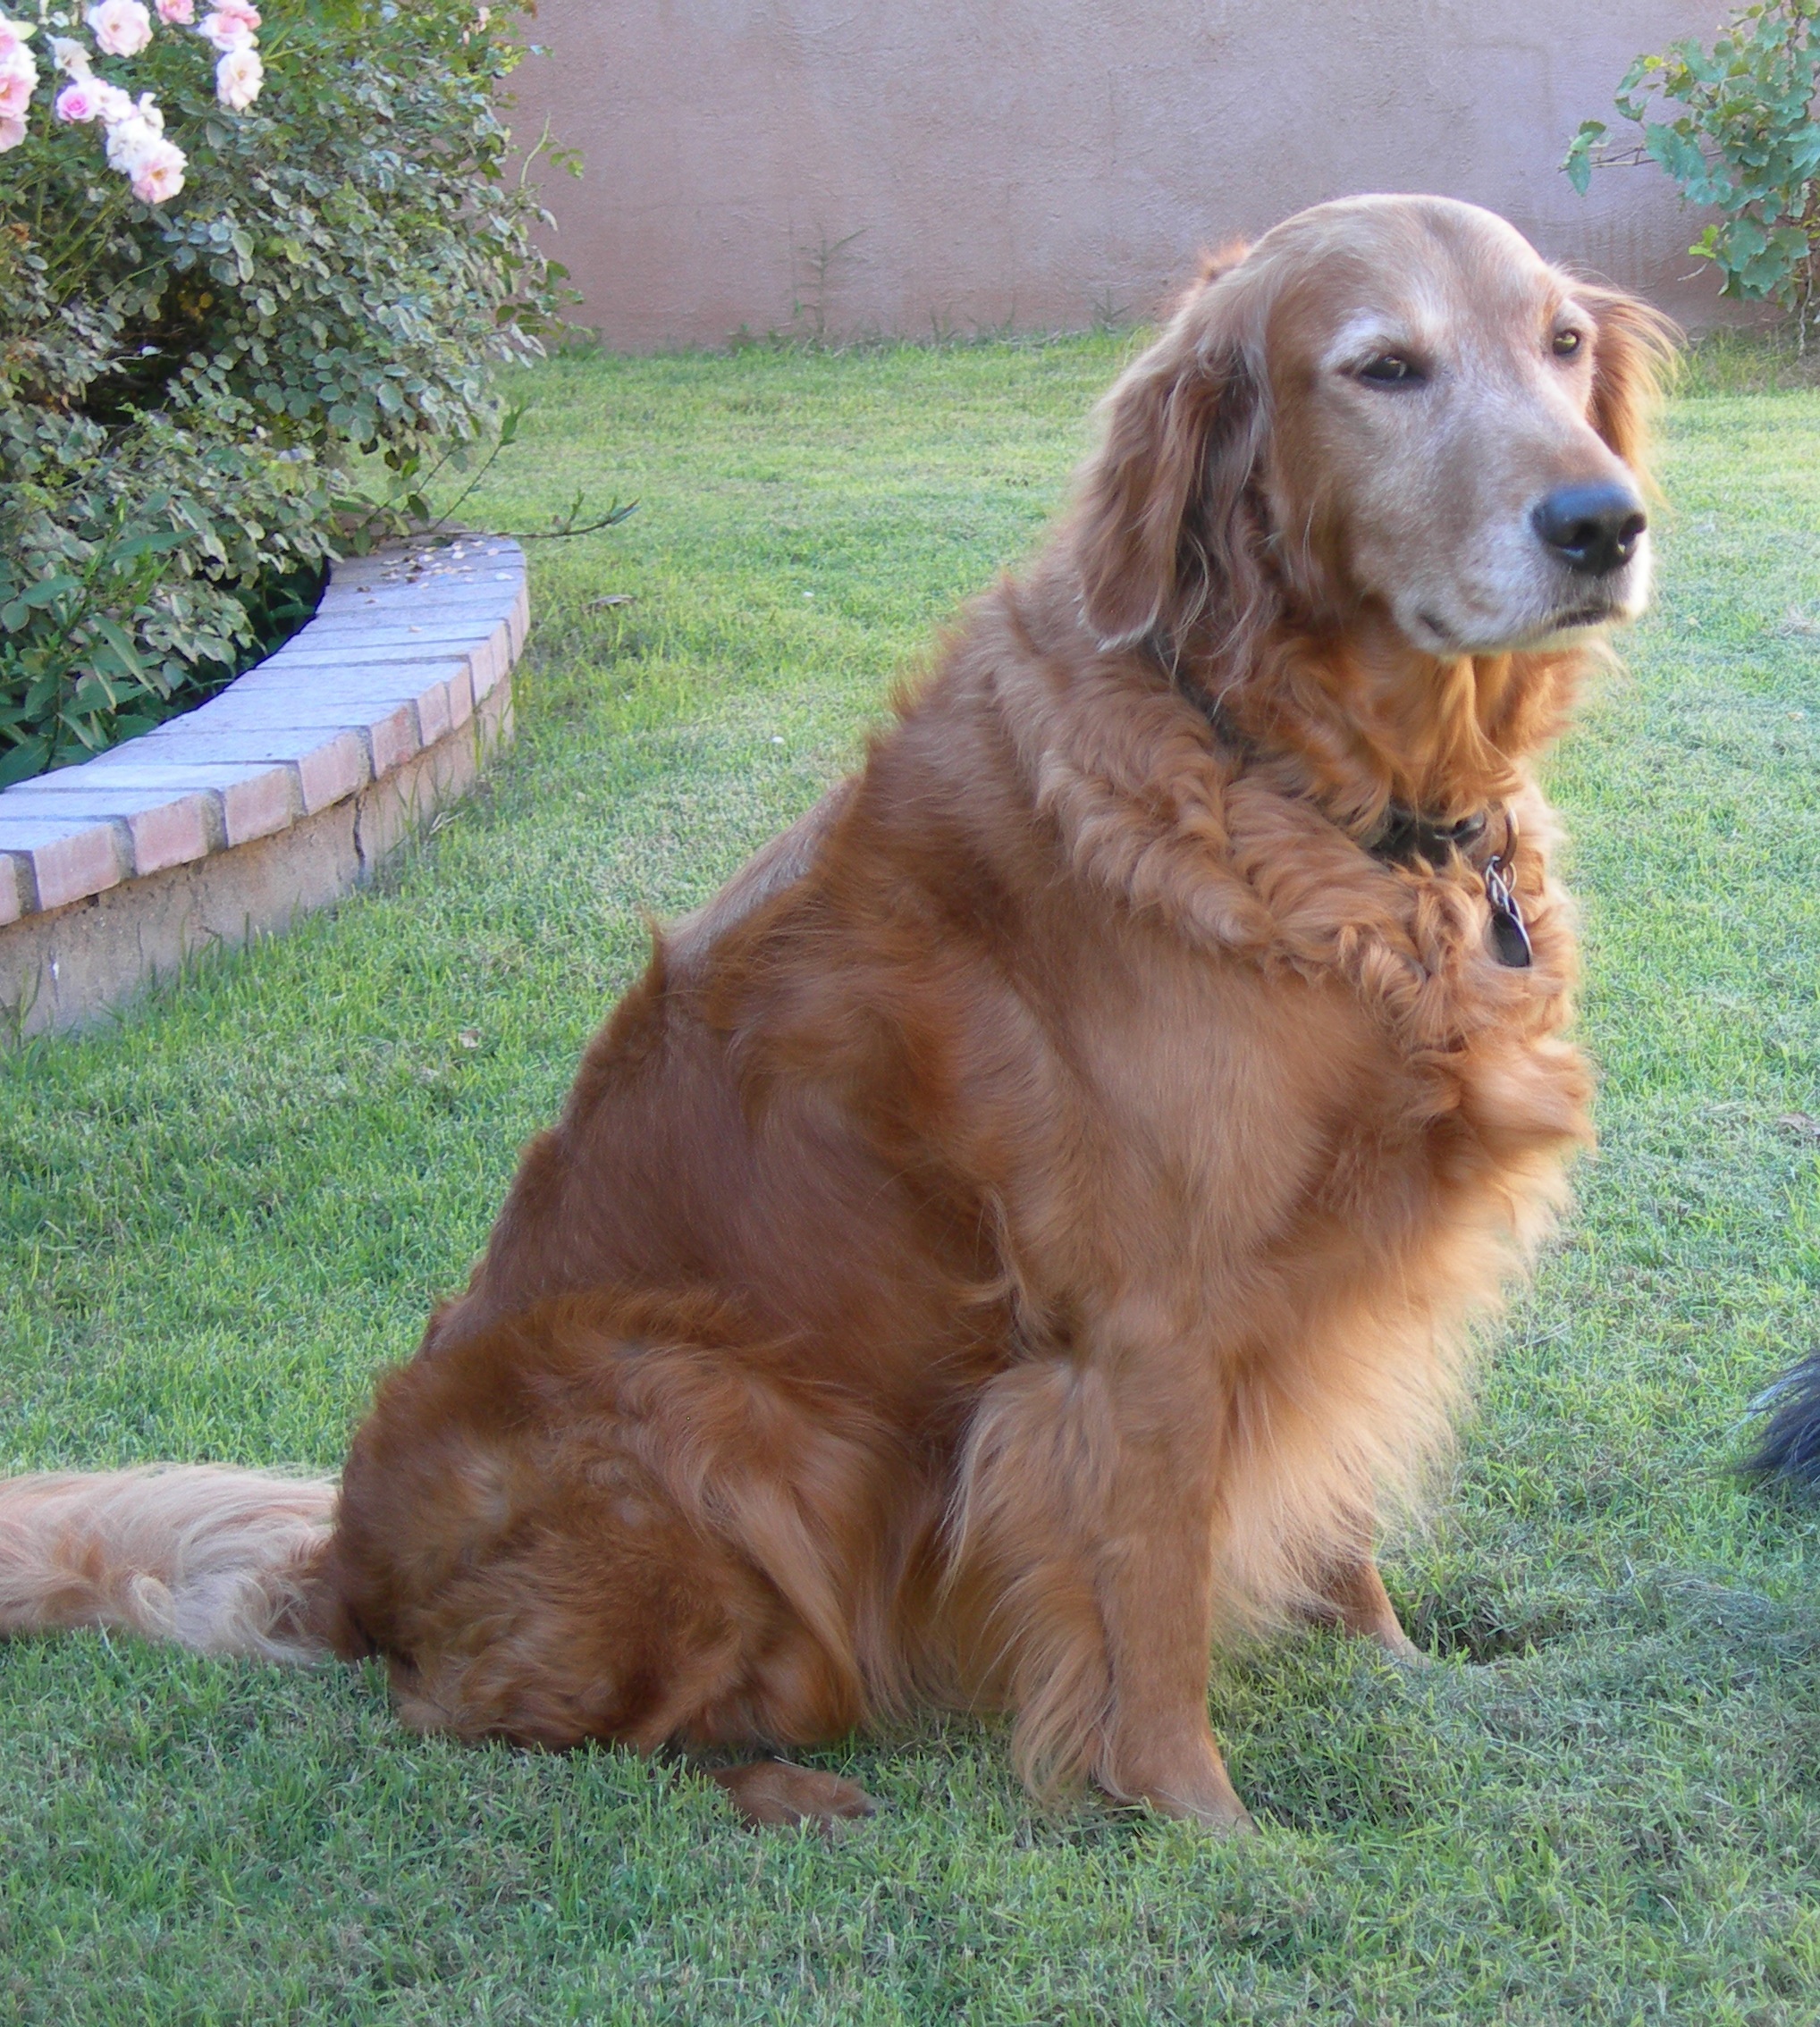
grass, dog, canine, pet, mammal, friend, golden retriever, vertebrate, dog breed, friendly, retriever, setter, hovawart, irish setter, dog like mammal, carnivoran, nova scotia duck tolling retriever, field spaniel, sussex spaniel, picardy spaniel